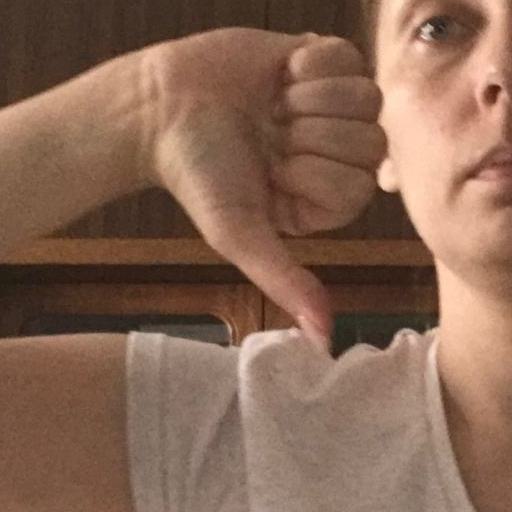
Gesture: dislike